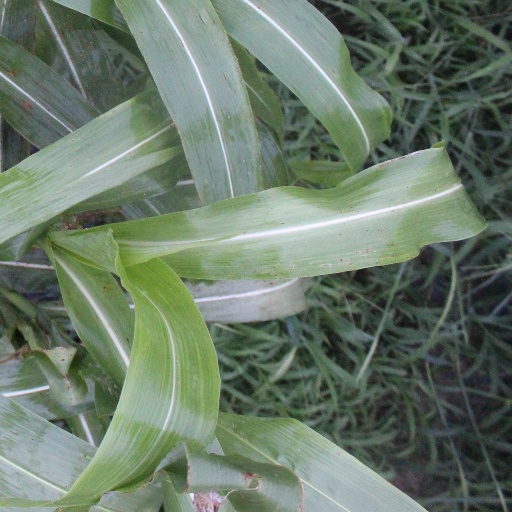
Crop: sorghum